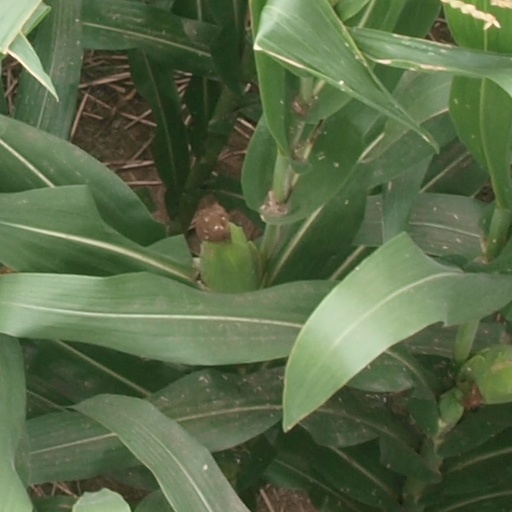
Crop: maize; corn